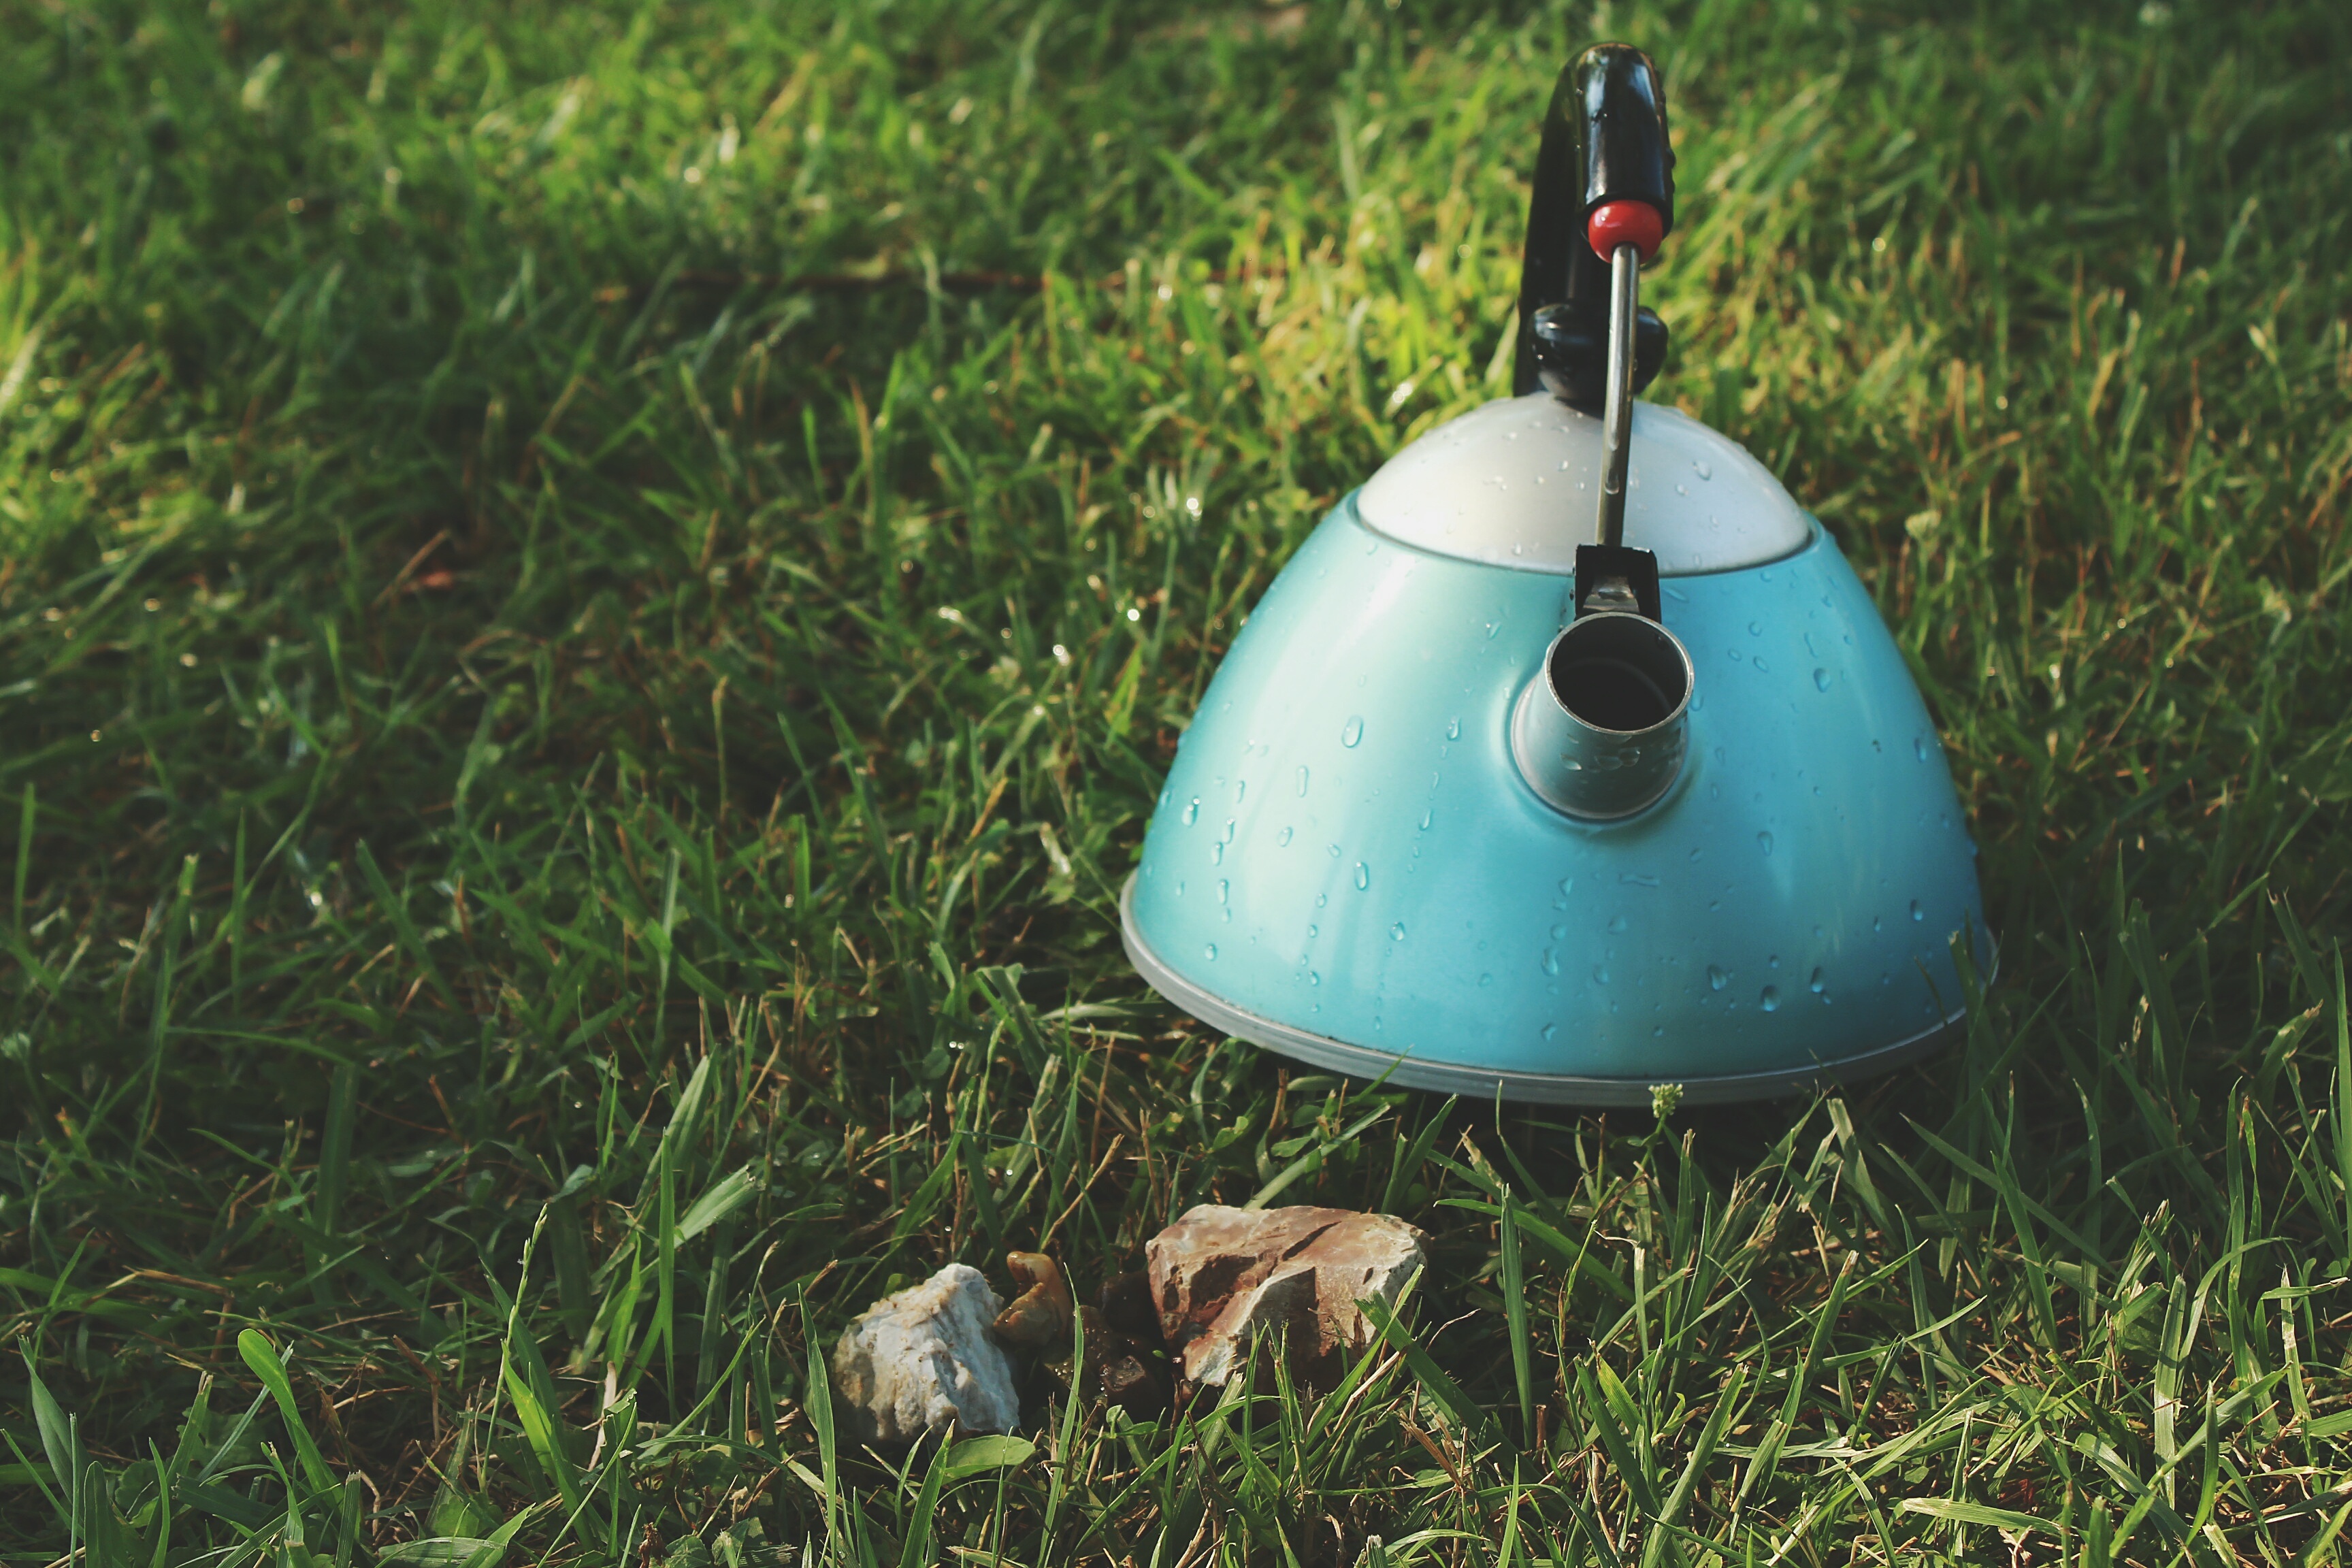
grass, lawn, green, duck, water bird